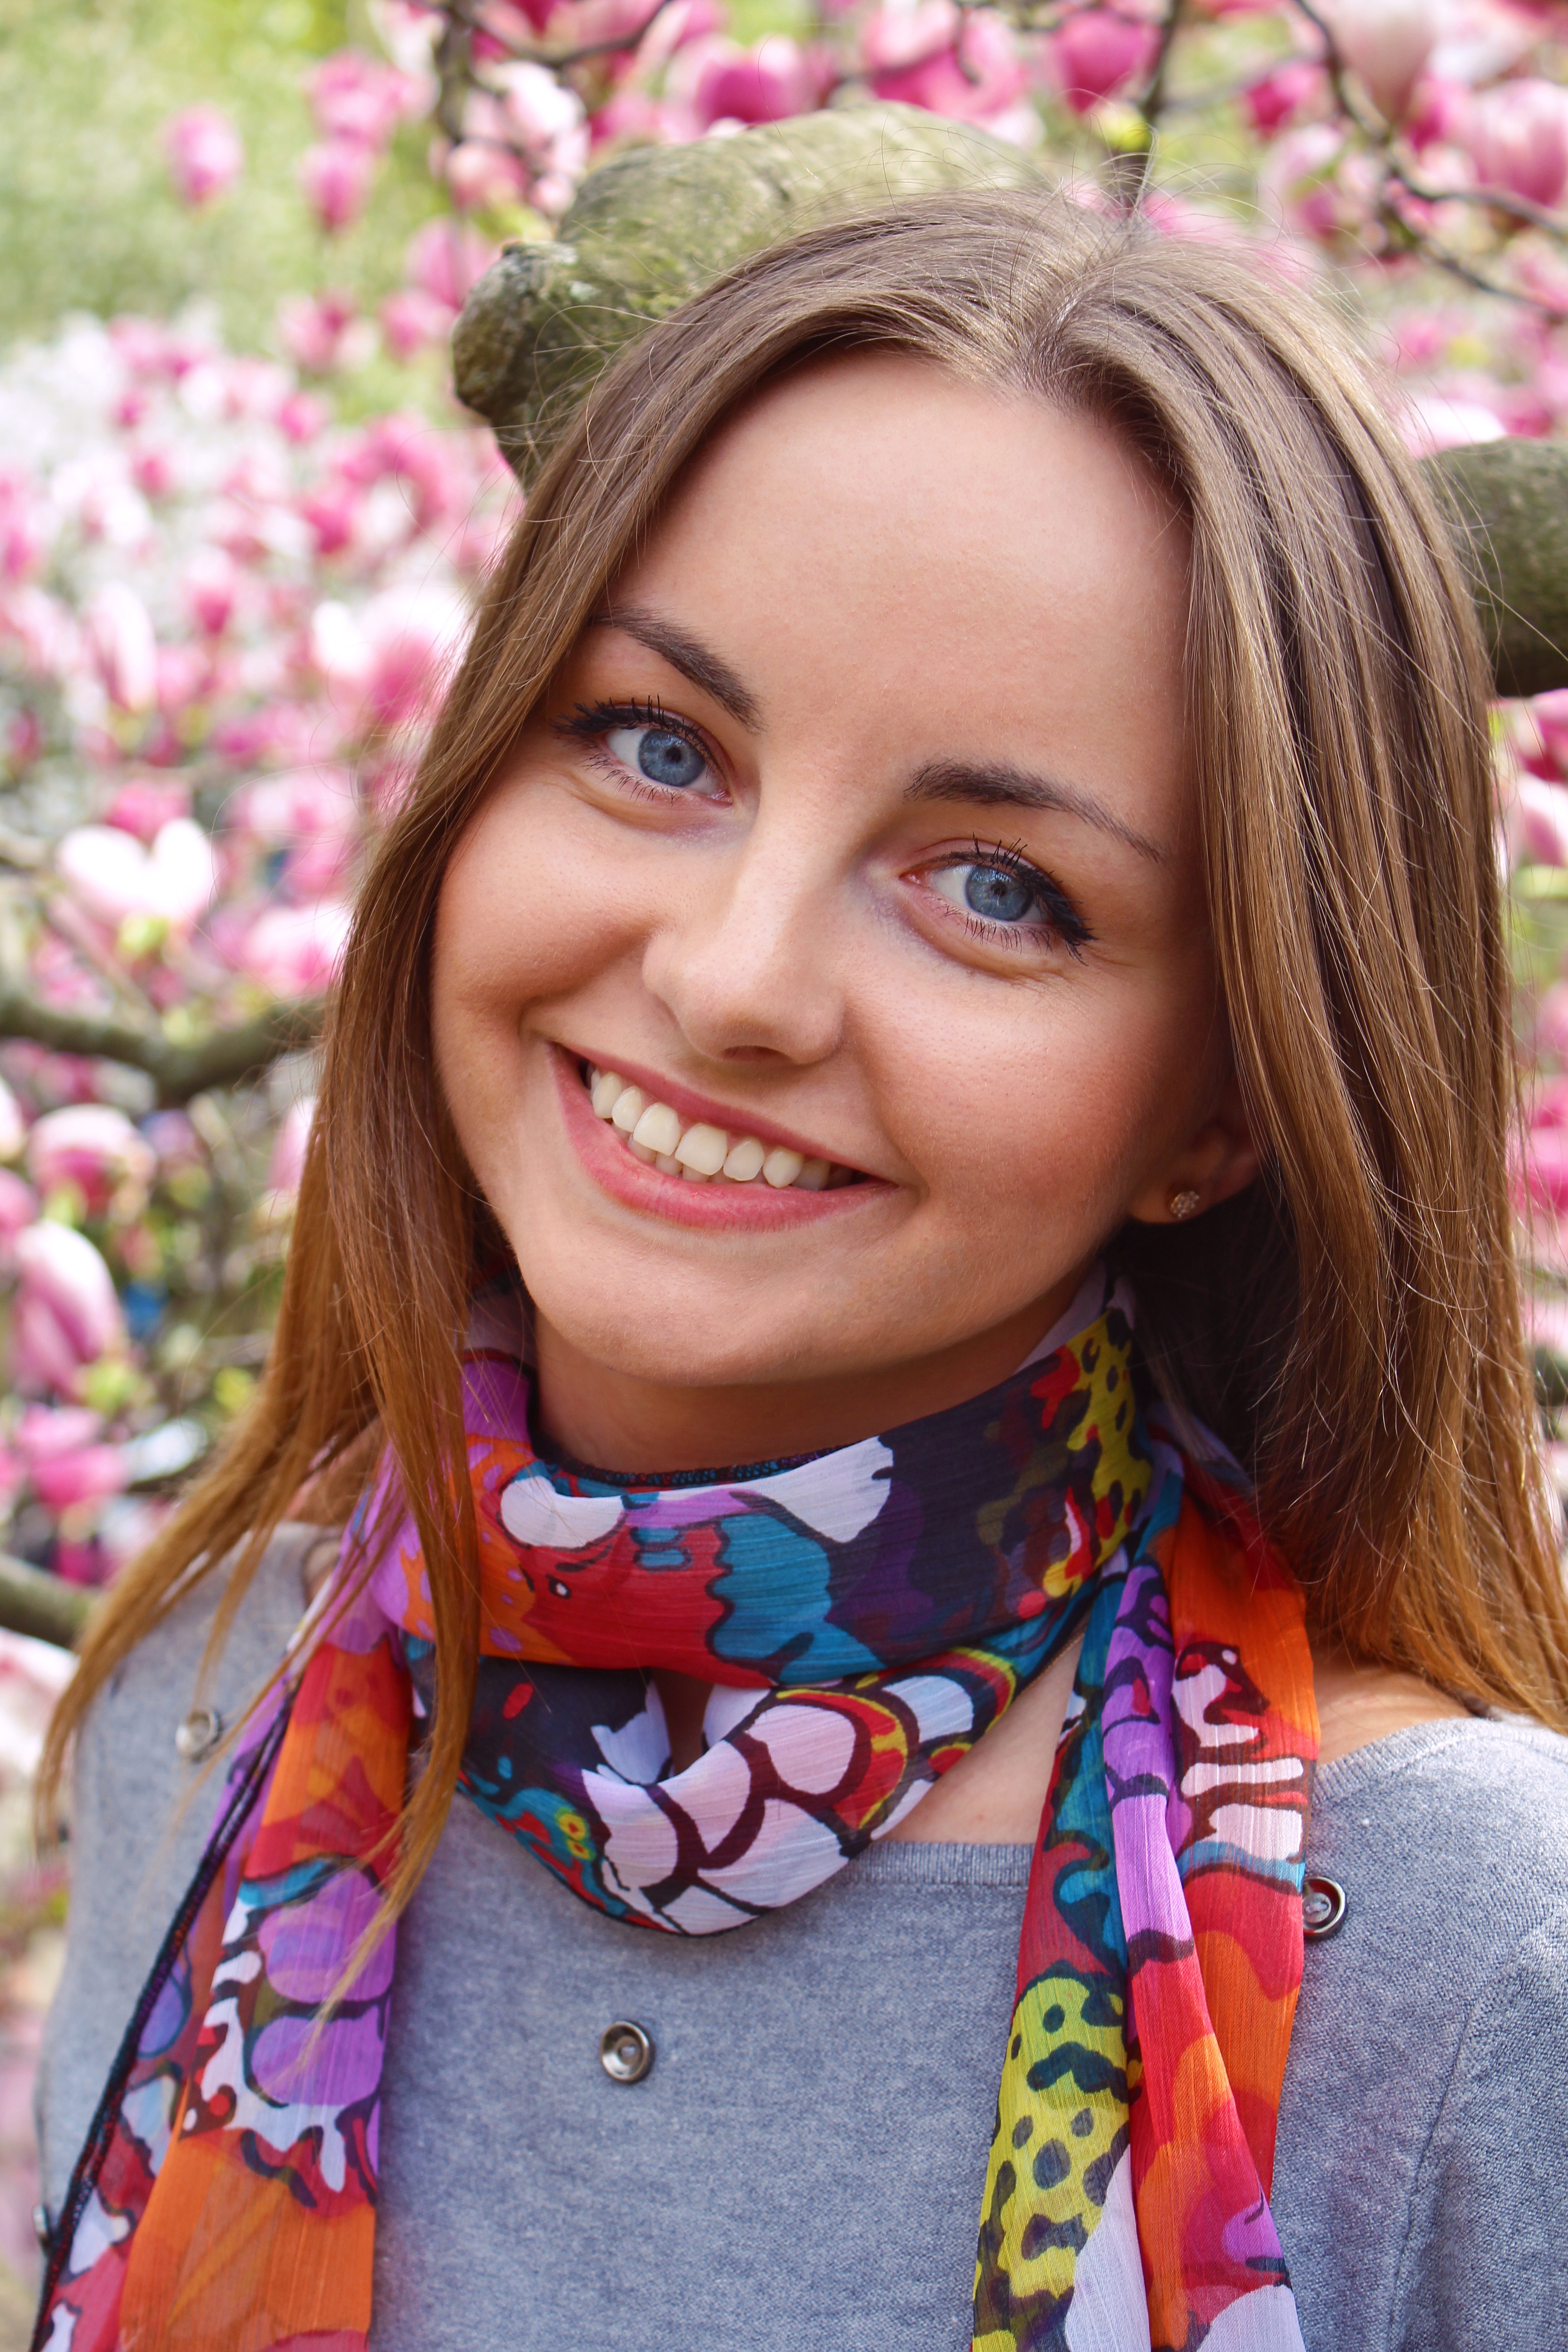
girl, flower, portrait, pink, scarf, hairstyle, smile, long hair, bandana, cool image, fun, beauty, blond, cool photo, brown hair, portrait photography, hair coloring